Giza

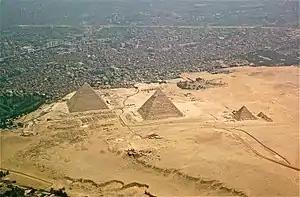
The Giza pyramid complex

The area in what is now Giza served as the necropolis of several pharaohs who ruled ancient Egypt, during the second millennium BC. Three of these tombs, in the form of giant pyramids, are what is now the famed Giza pyramid complex, featuring the Great Pyramid of Giza.